Patriarchs (Bible)

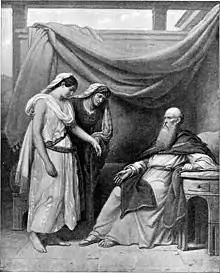
"Abraham, Sarah and Hagar", imagined here in a Bible illustration from 1897.

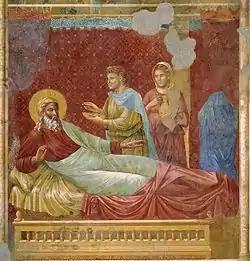
Isaac blessing his son, as painted by Giotto di Bondone

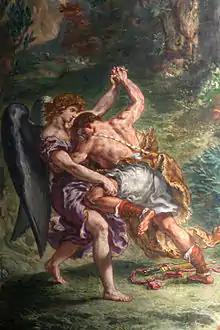
"Jacob Wrestling with the Angel" by Eugène Delacroix

The patriarchs ( "ʾAvot", "fathers") of the Bible, when narrowly defined, are Abraham, his son Isaac, and Isaac's son Jacob, also named Israel, the ancestor of the Israelites. These three figures are referred to collectively as "the patriarchs", and the period in which they lived is known as the patriarchal age.